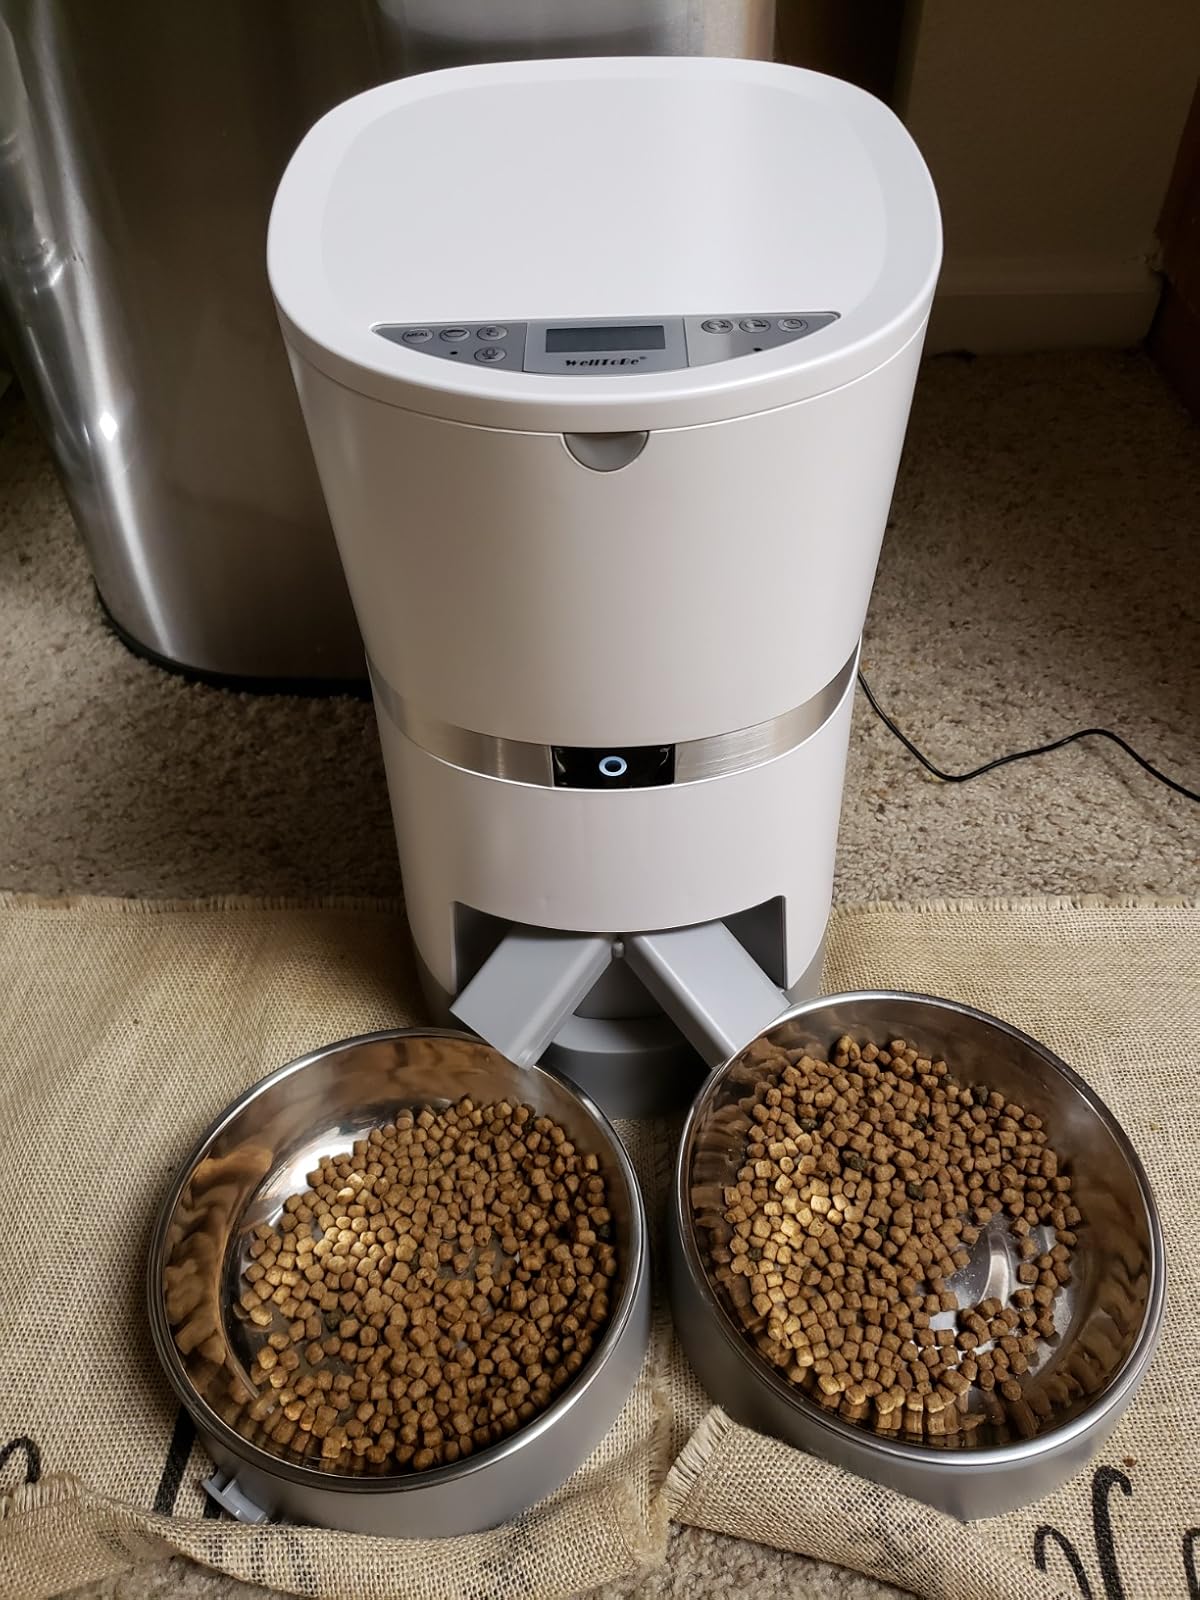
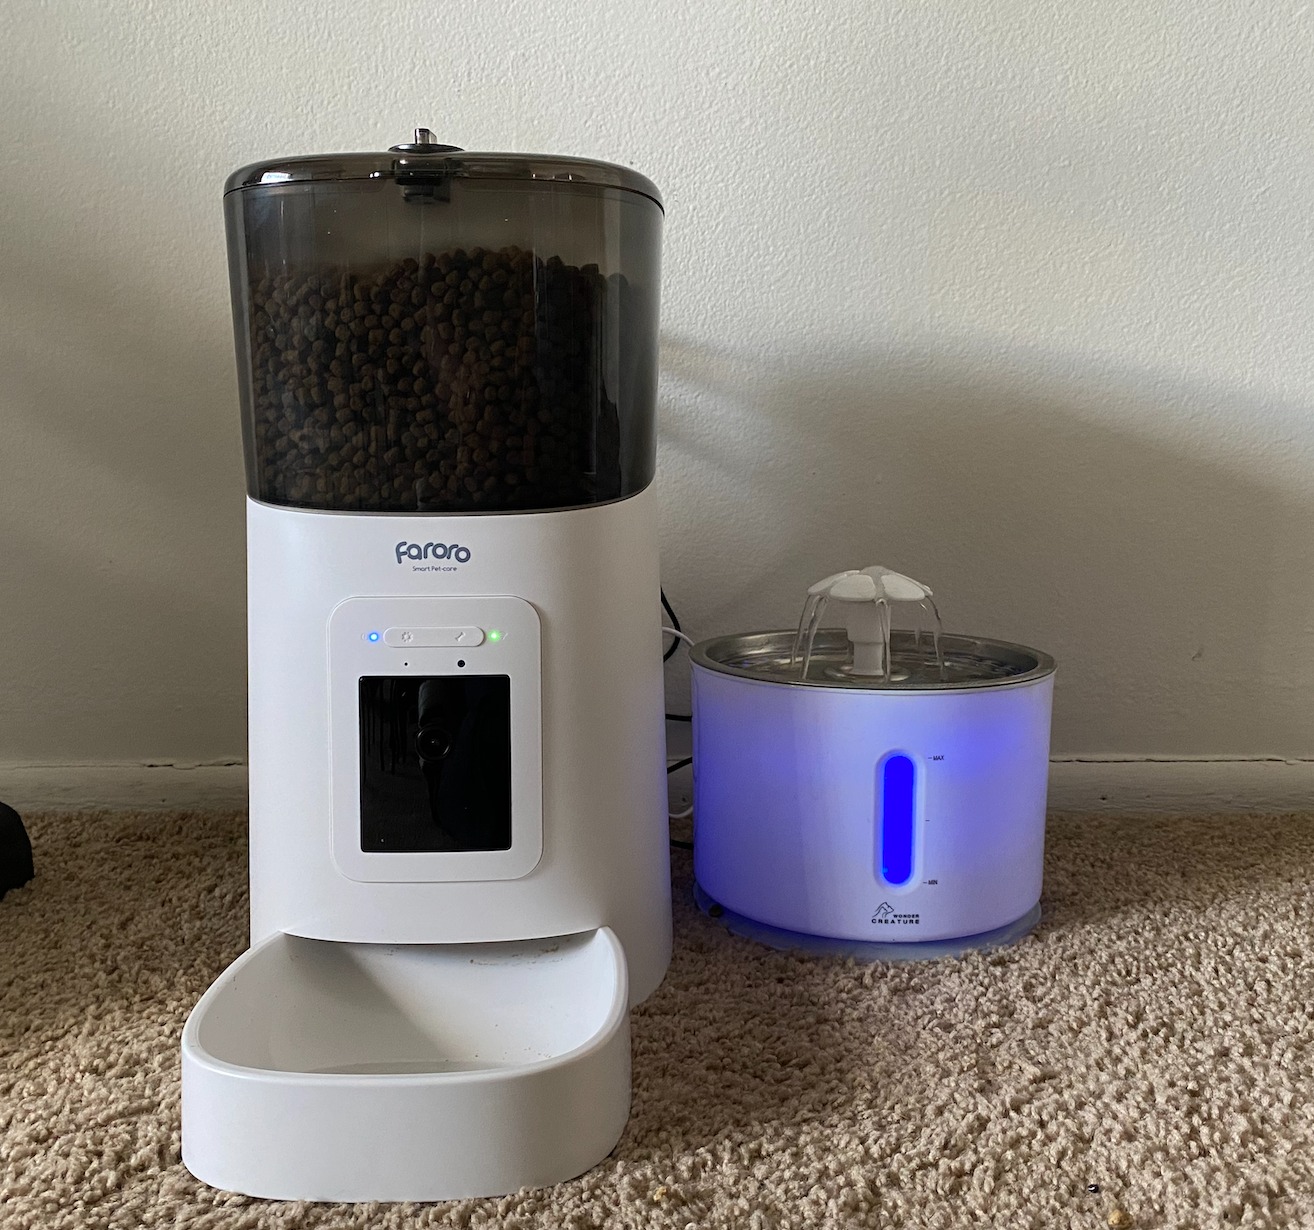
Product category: items_feeder
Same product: no